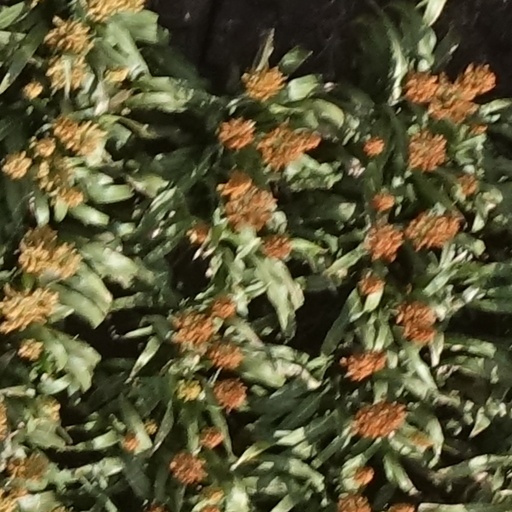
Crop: sorghum